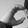
ASL letter: C